Pope Celestine II

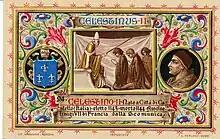
19th-century religious card depicting Celestine's absolution of King Louis VII of France.

The principal act of his papacy was the absolution of Louis VII of France. King Louis had refused to accept the nomination of Pierre de la Chatre as the archbishop of Bourges, who went to see Innocent II to have his nomination confirmed. When Pierre returned to France in 1142, Louis refused him permission to enter his episcopal city, causing Pierre to flee to the court of Count Theobald II of Champagne. Innocent responded by placing France under an interdict. For two years, the various parties remained at loggerheads while Bernard of Clairvaux attempted to mediate the dispute. With the election of Celestine, both Bernard and Theobald appealed to the pope, while Louis sent ambassadors to have the interdict lifted. Louis agreed to accept Pierre as the legitimate archbishop of Bourges, and in return, Celestine removed the sentence of interdict.